University Avenue (Toronto)

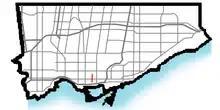
University Avenue near College Street, with the Ontario Legislative Building visible in the background

University Avenue is a major north–south road in Downtown Toronto, Ontario, Canada. Beginning at Front Street West in the south, the thoroughfare heads north to end at College Street and the south end of the University of Toronto's St. George campus and Queen's Park. At its north end, the Ontario Legislative Building serves as a prominent terminating vista. Many of Toronto's most important institutions are located along the eight-lane wide street such as Osgoode Hall and other legal institutions, the Four Seasons Centre, major hospitals conducting research and teaching, and landmark office buildings for the commercial sector, notably major financial and insurance industry firms. The portion of University Avenue between Queen Street West and College Street is laid out as a boulevard, with several memorials, statues, gardens, and fountains concentrated in a landscaped median dividing the opposite directions of travel, giving it a ceremonial character. Despite the avenue's name, the University of Toronto is primarily located on the neighbouring St. George Street.